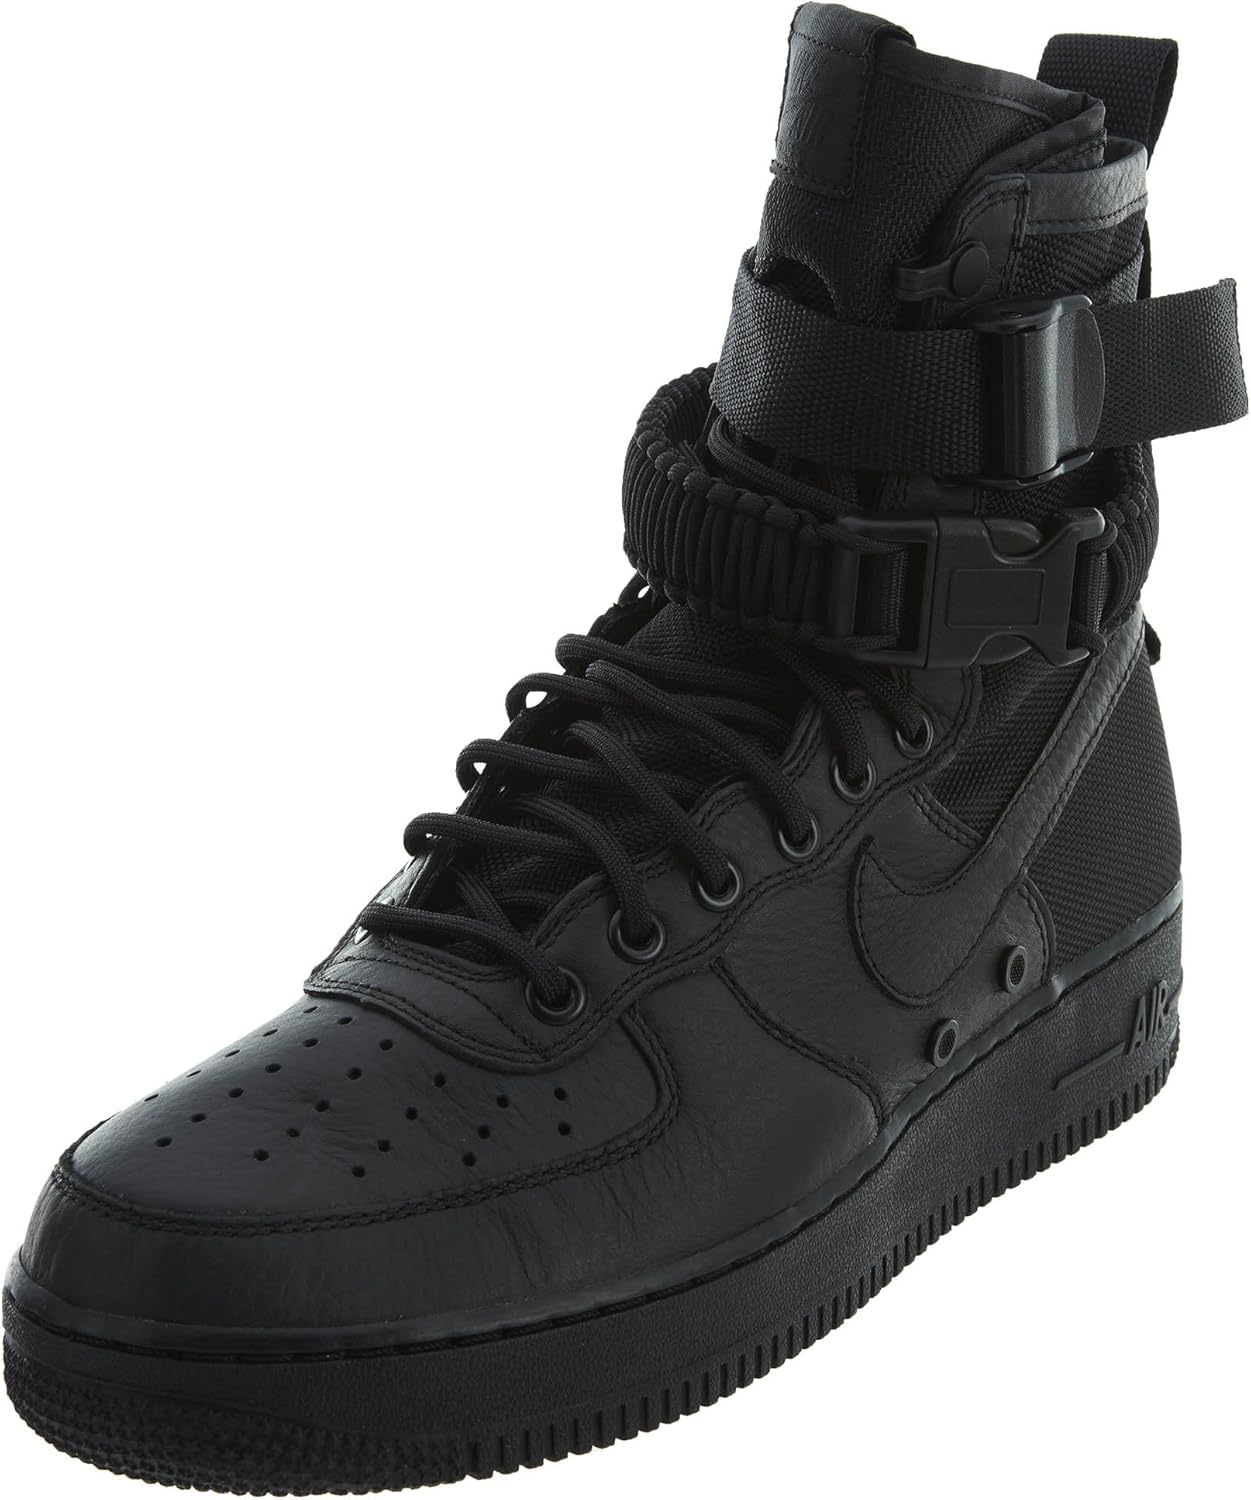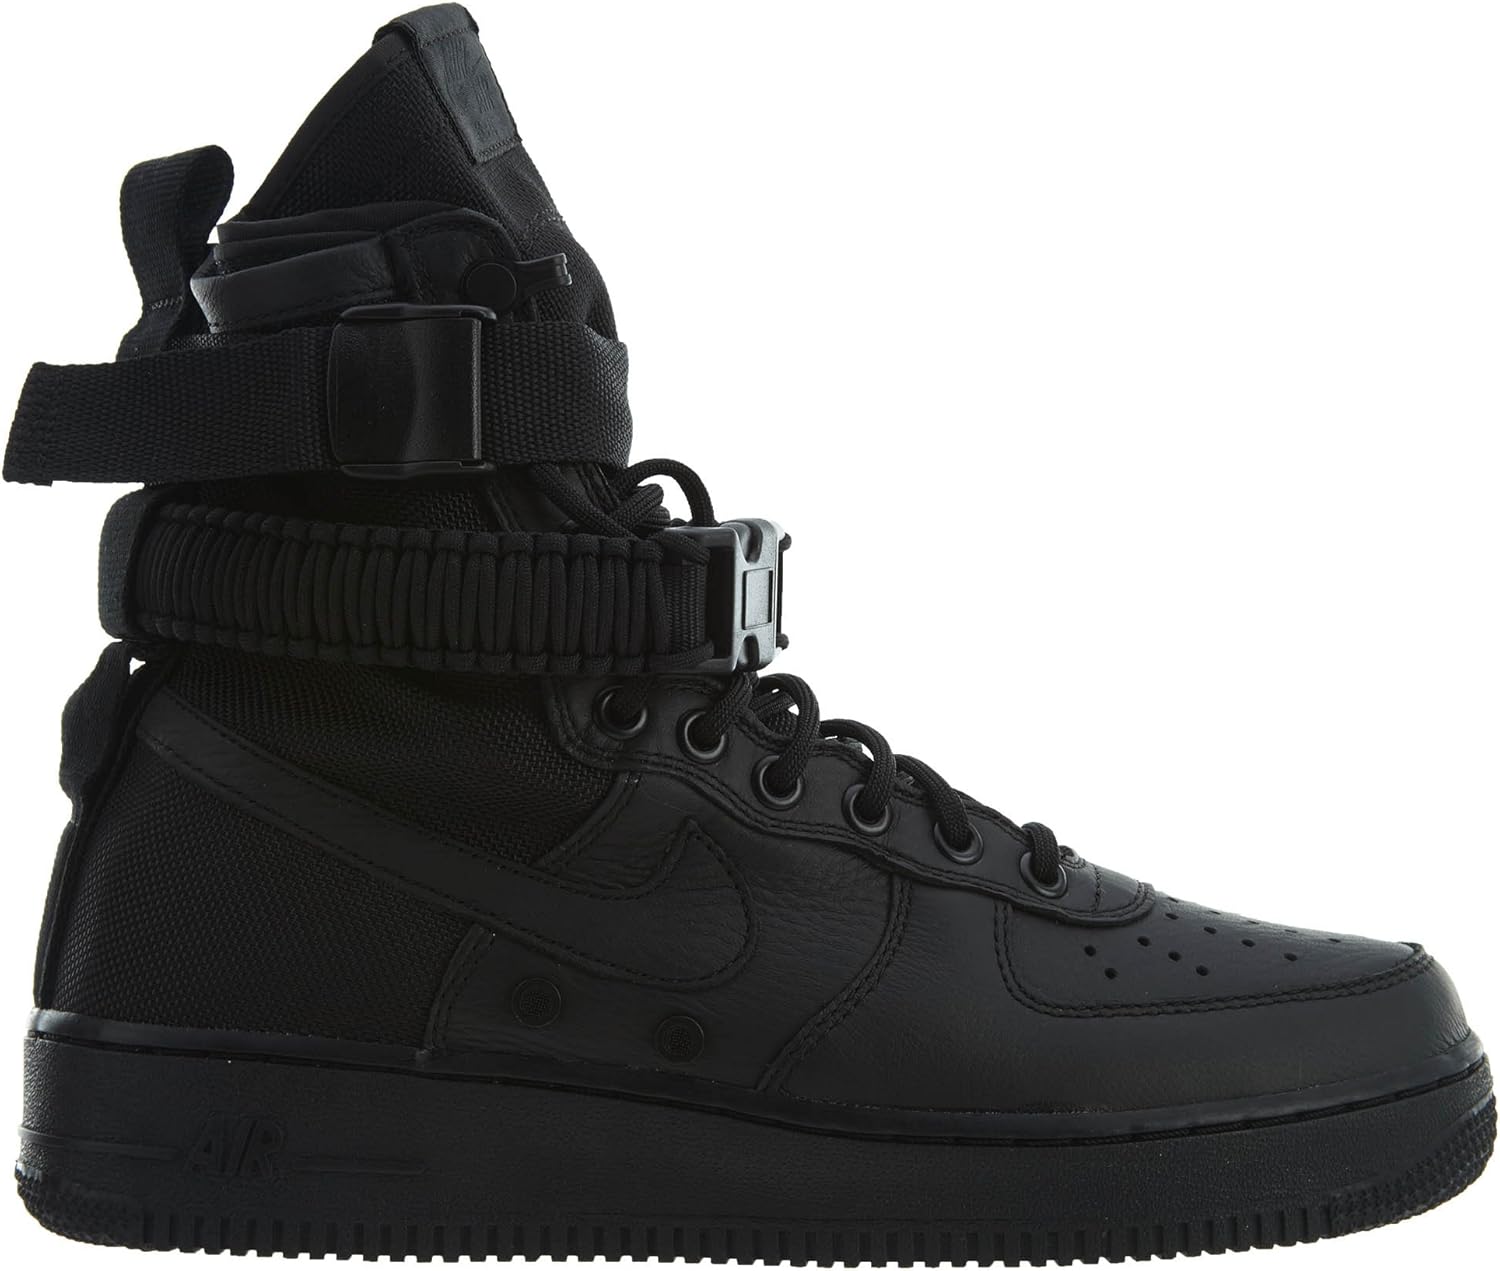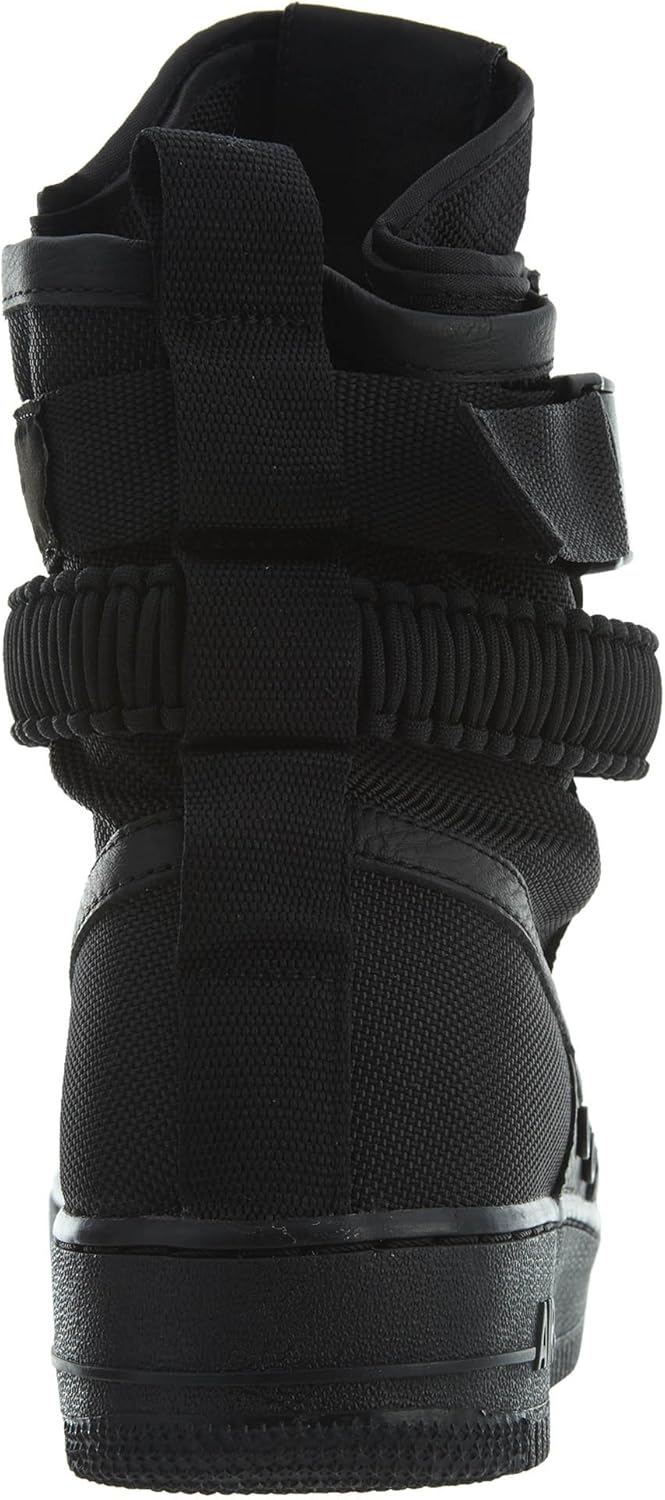
NIKE SF Air Force 1 US Size 11.5
Category: AMAZON FASHION
The Nike SF Air Force 1 is a modified take on the classic Air Force 1. This "Special Force" model has a combination leather and ballistic nylon upper, ultra high cut, rope laces, two removable straps, and a pocket built into the tongue.
Features: sku=864024-003-11.5